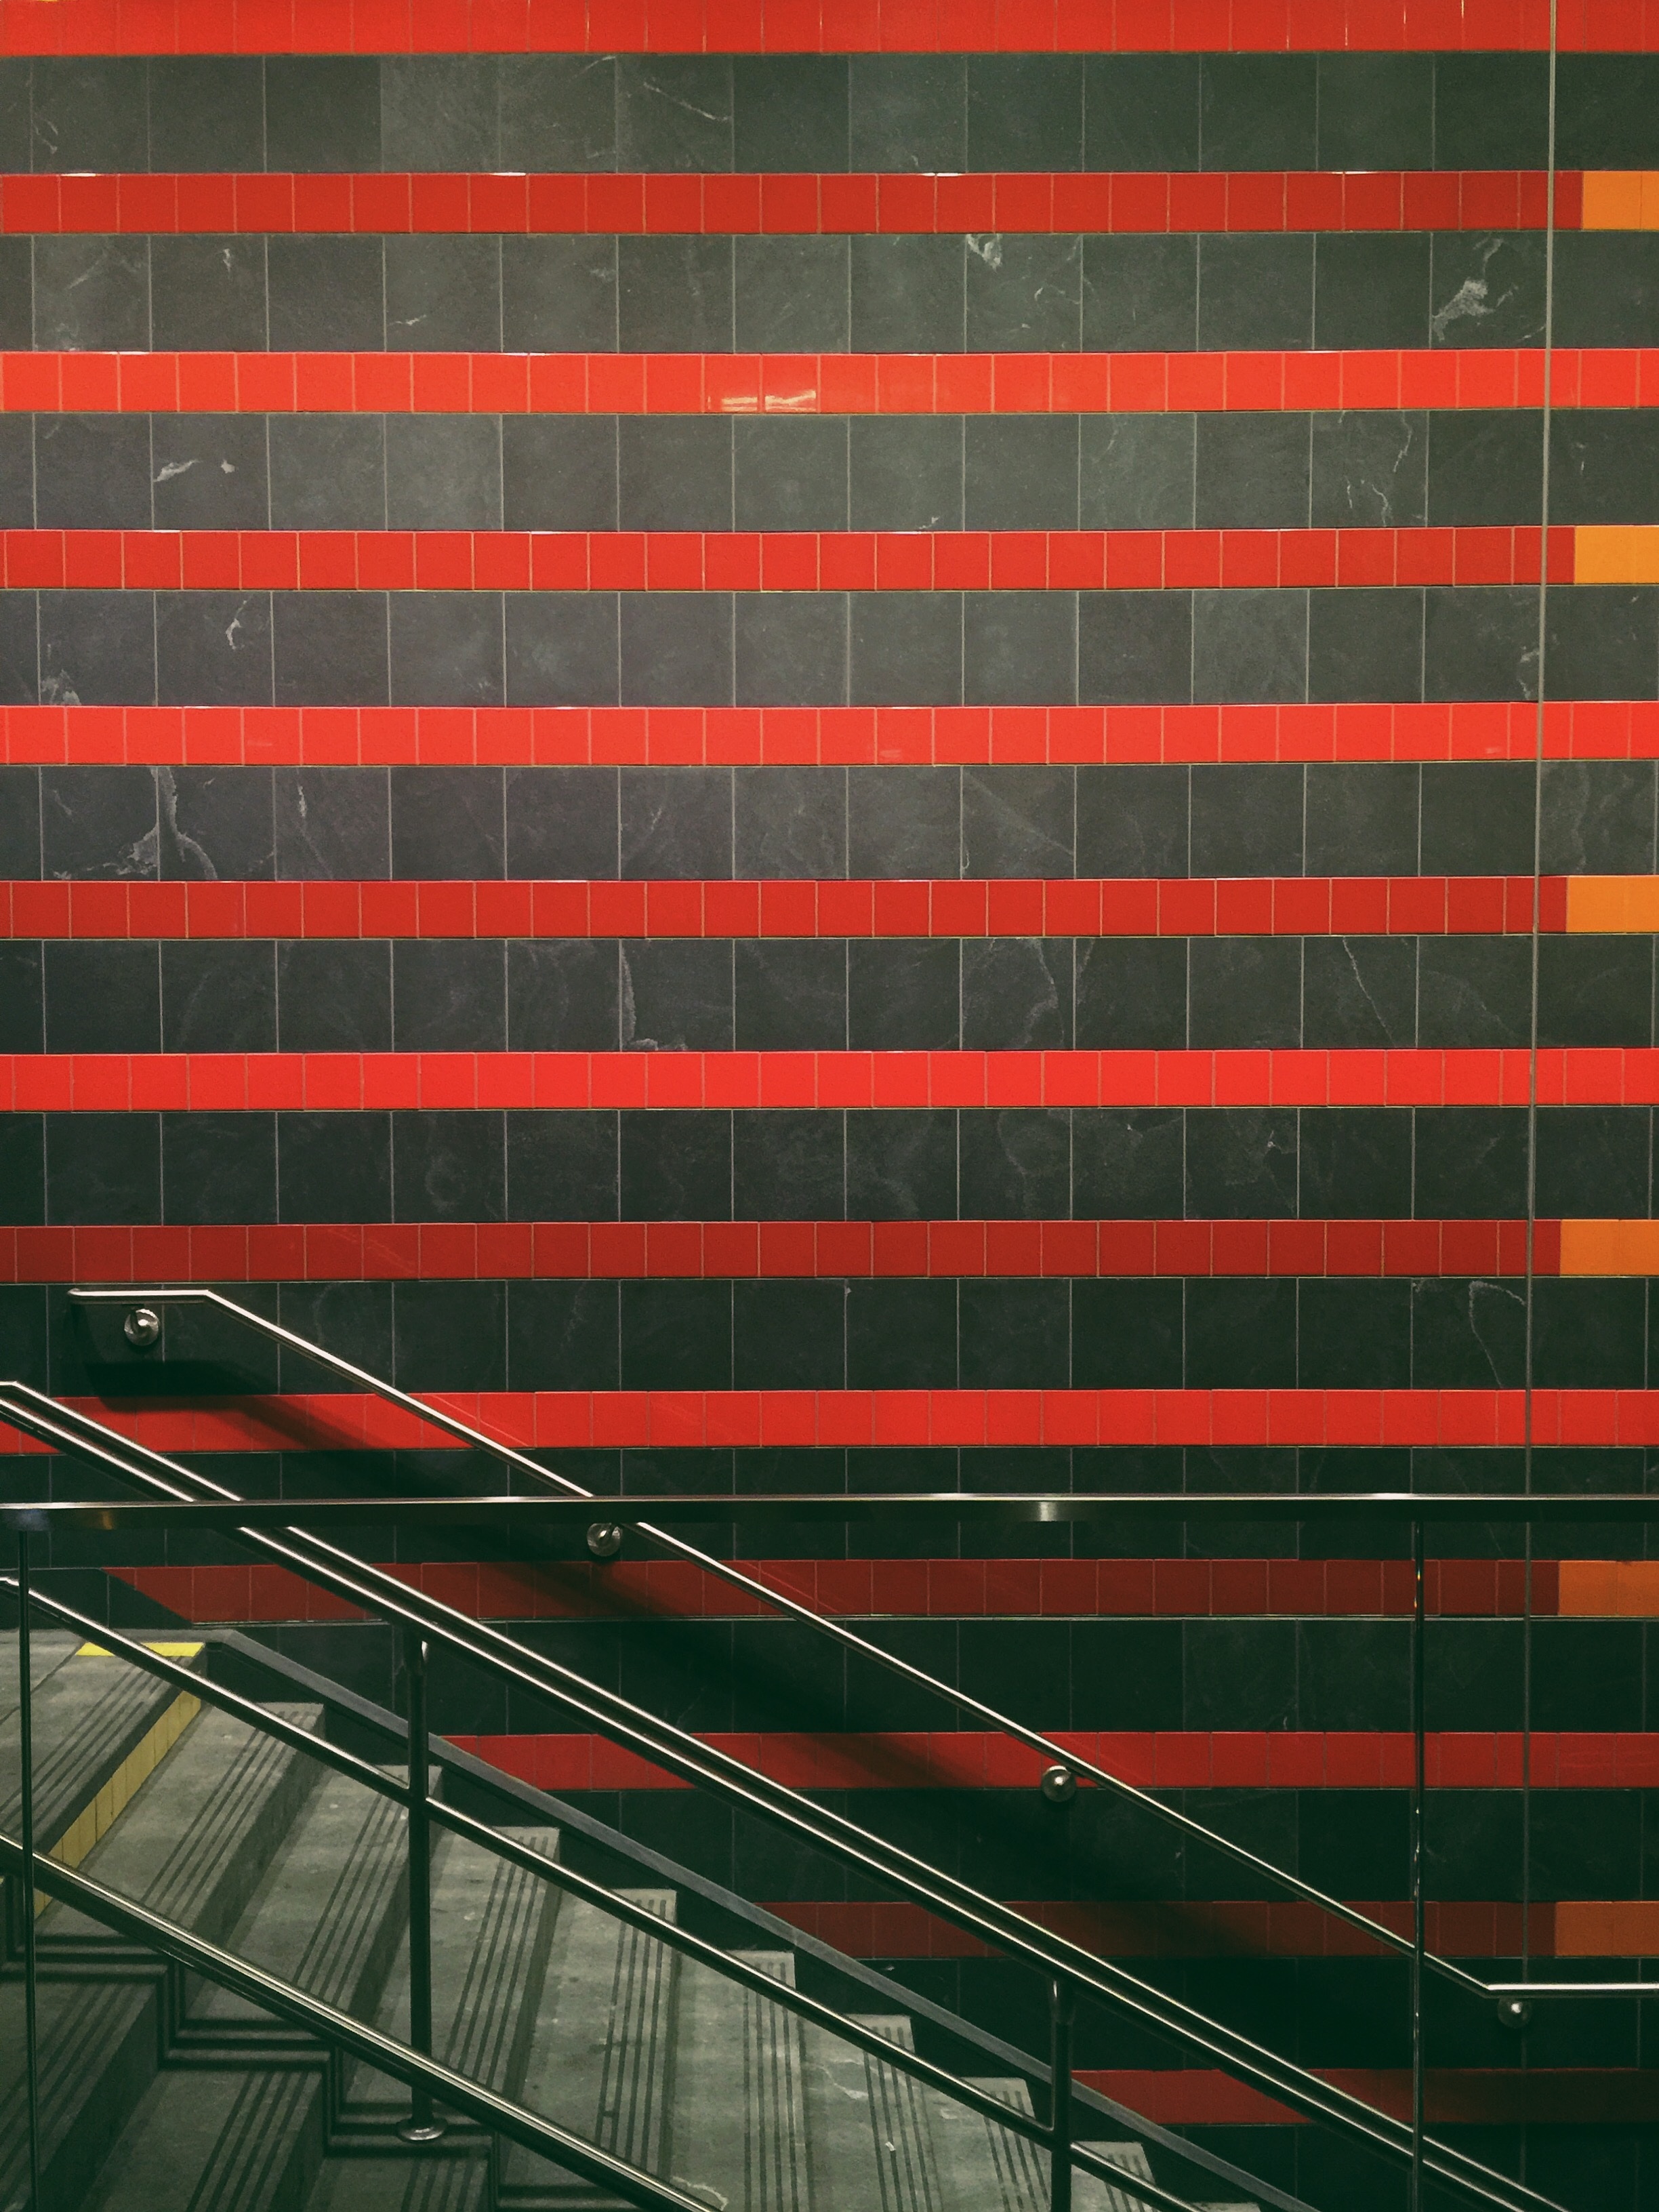
structure, skyscraper, wall, pattern, line, red, color, facade, stadium, interior design, design, symmetry, window blind, shape, sport venue, window covering